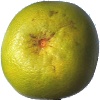
Label: Pomelo Sweetie 1